Chocolat (2000 film)

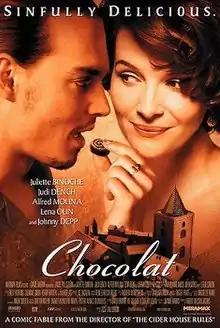
Theatrical release poster

Chocolat is a 2000 romance film, based on the 1999 novel "Chocolat" by the English author Joanne Harris, directed by Lasse Hallström. Adapted by screenwriter Robert Nelson Jacobs, "Chocolat" tells the story of Vianne Rocher, played by Juliette Binoche, who arrives in the fictional French village of Lansquenet-sous-Tannes at the beginning of Lent with her six-year-old daughter, Anouk. She opens a small chocolaterie. Soon, she and her chocolate influence the lives of the townspeople of this repressed French community in different and interesting ways.